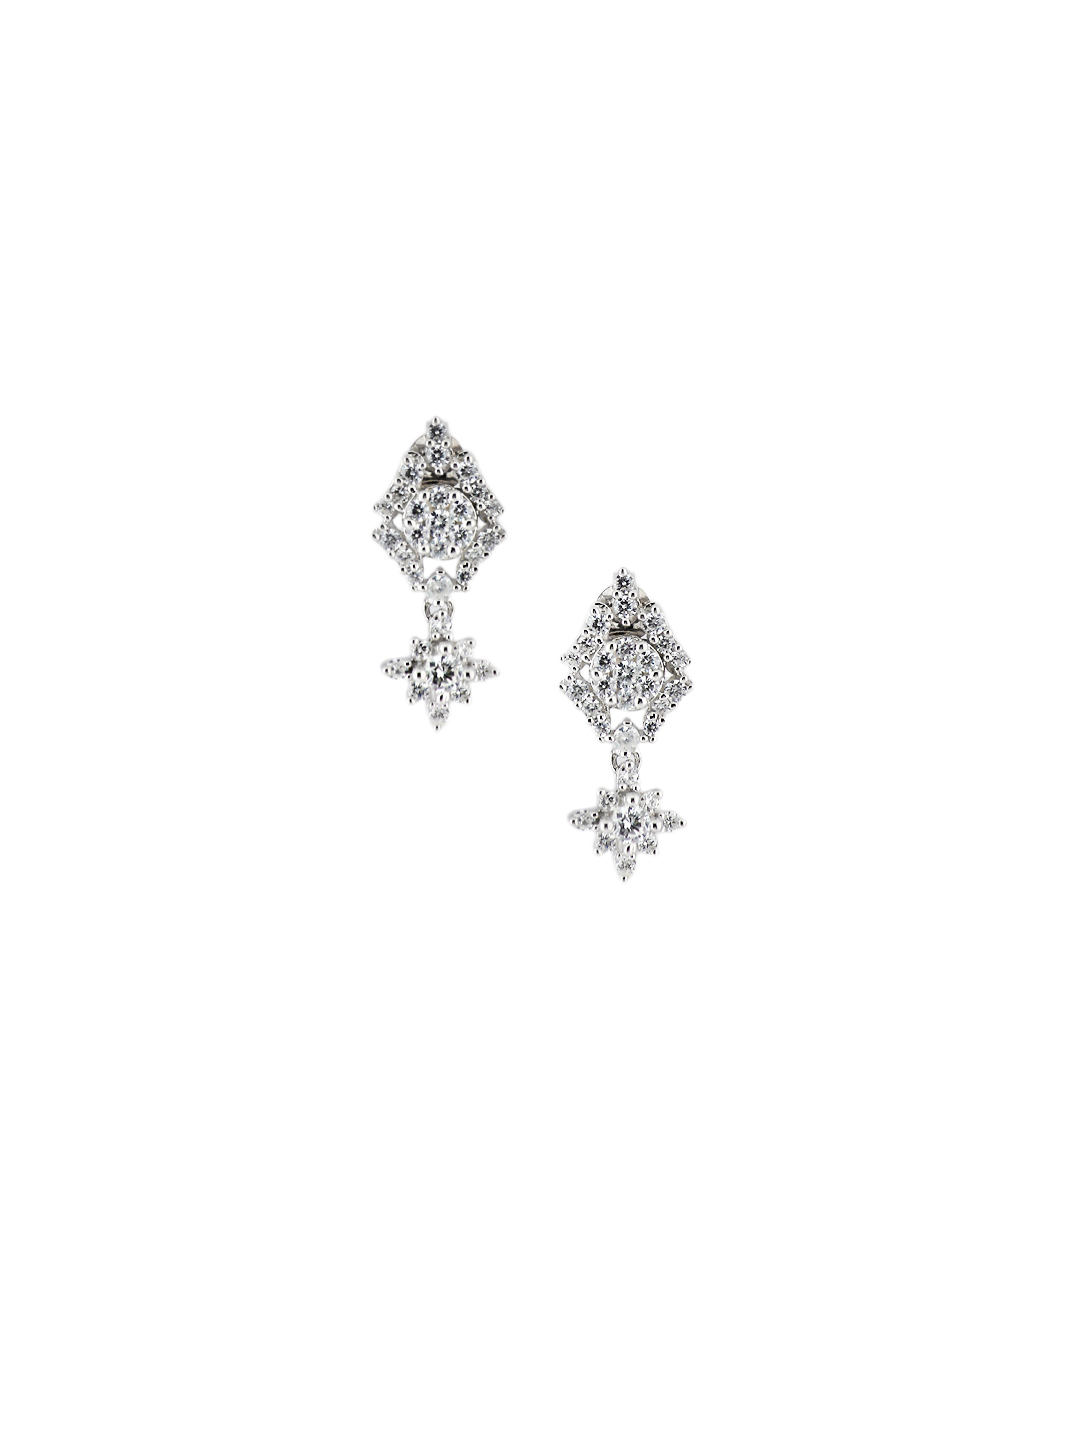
Lucera Silver Earrings
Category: Accessories / Jewellery / Earrings
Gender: Women
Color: Silver
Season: Summer 2013
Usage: Casual